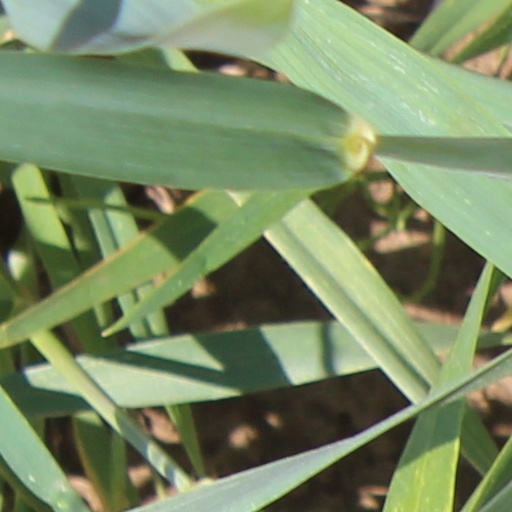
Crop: wheat